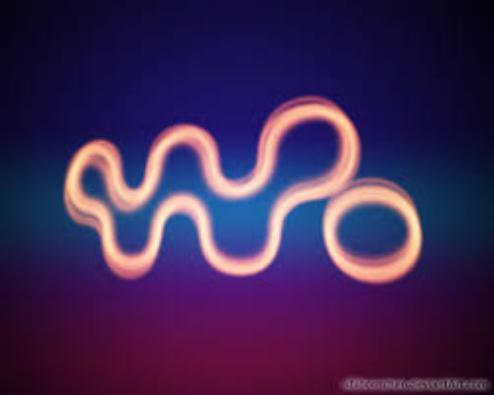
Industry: Electronic